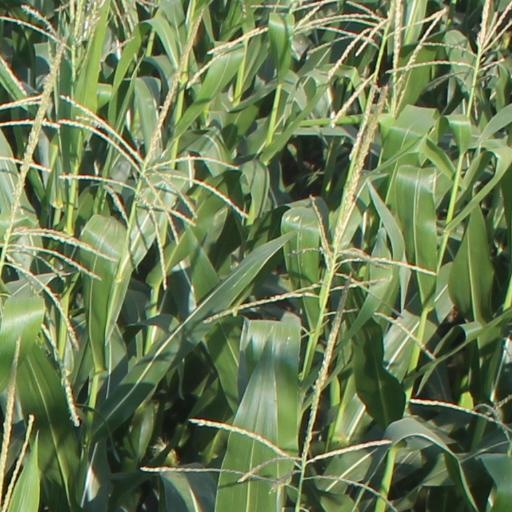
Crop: maize; corn